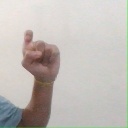
अक्षर: इ